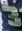
Number: 3